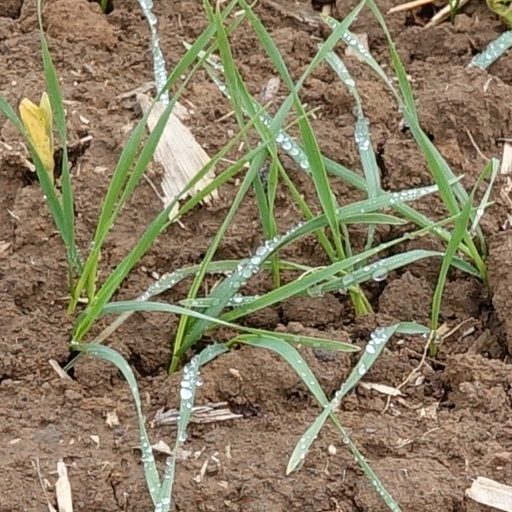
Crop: wheat